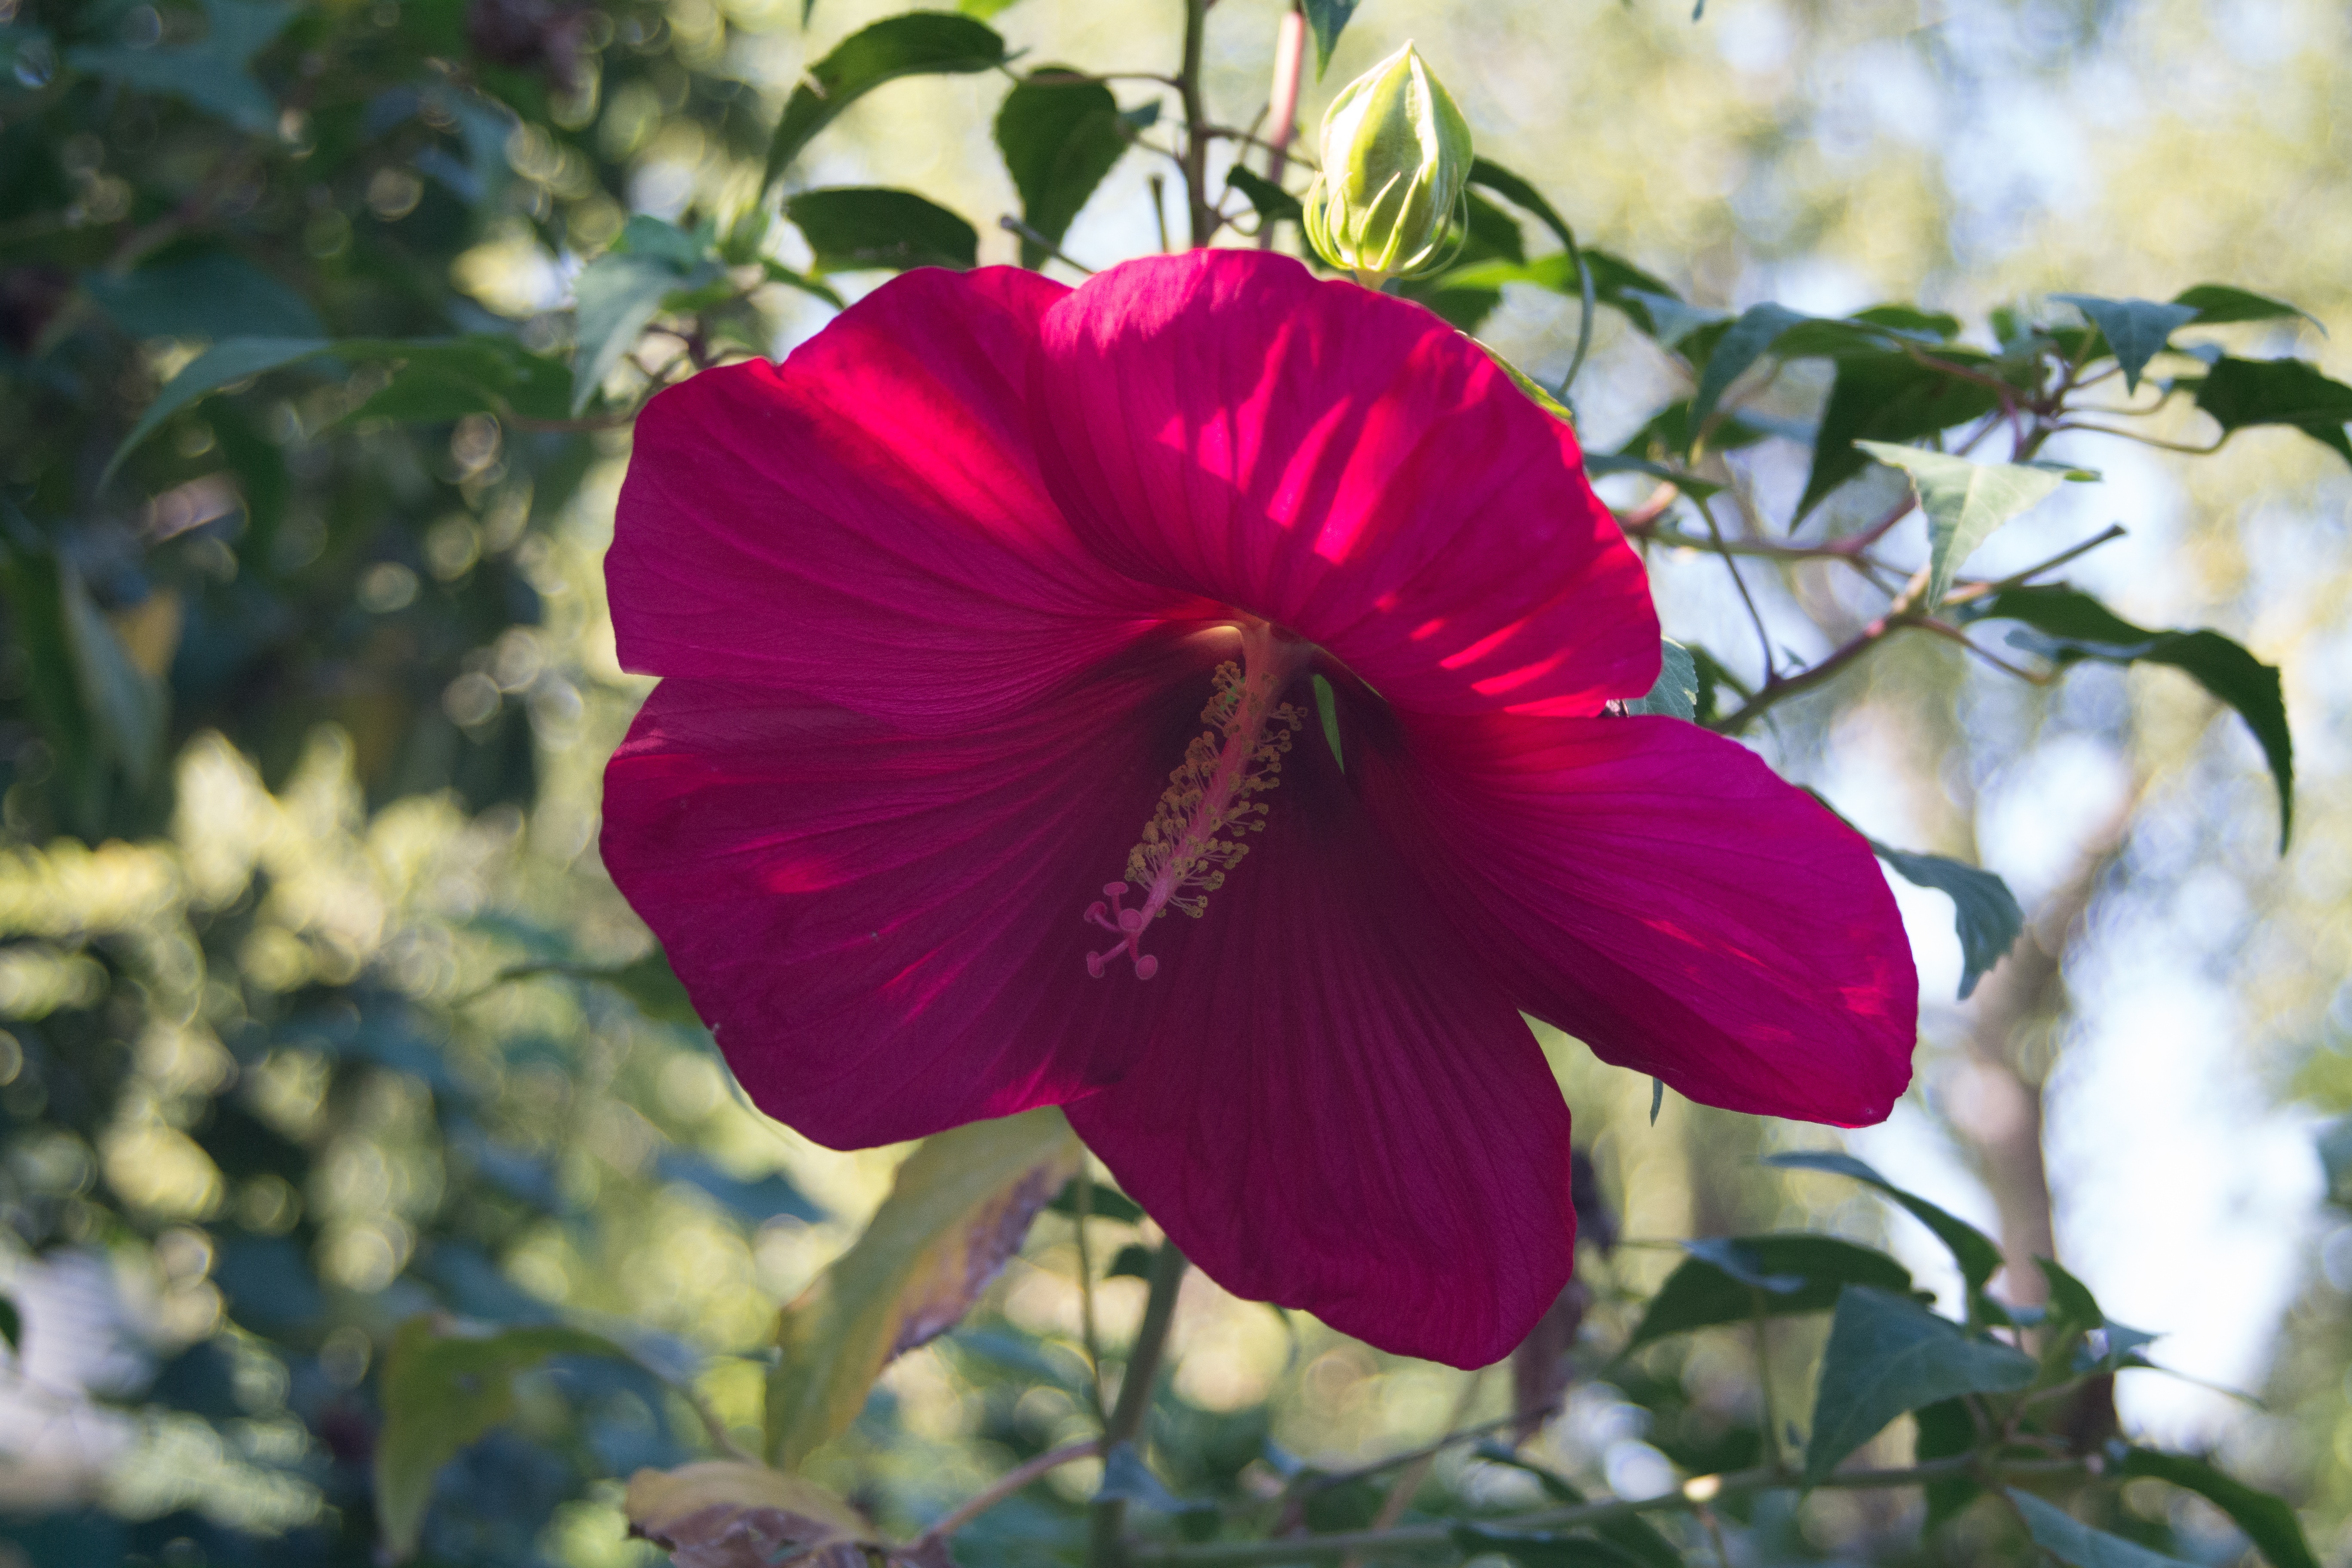
nature, blossom, plant, flower, petal, spring, botany, garden, flora, petals, hibiscus, vibrant, malvales, hollyhocks, flowering plant, chinese hibiscus, land plant